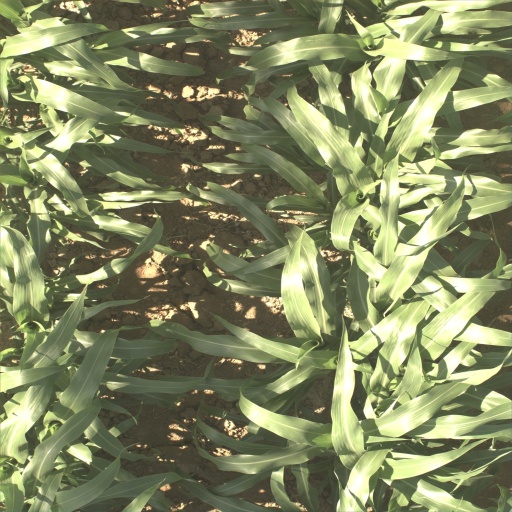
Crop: sorghum